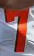
Number: 7